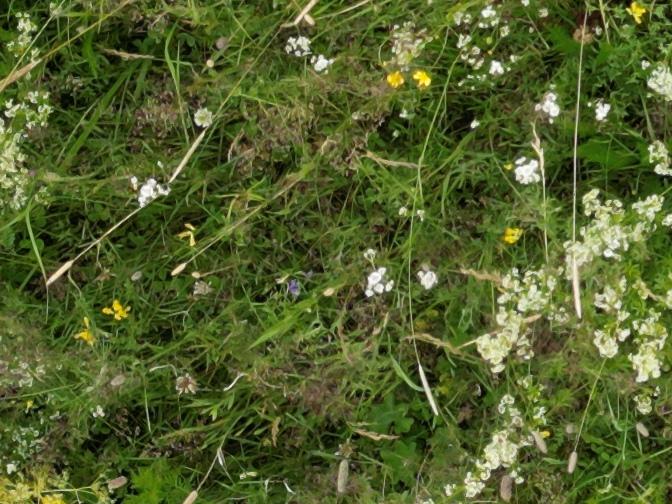
Flowers visible: yarrow flowers, yarrow flowers, yarrow flowers, yarrow flowers, yarrow flowers, yarrow flowers, yarrow flowers, yarrow flowers,  daisy flowers, yarrow flowers, yarrow flowers, yarrow flowers